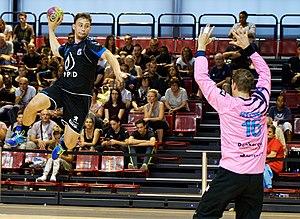
Rencontre du challenge Marrane 2016 entre l'US Dunkerque et les croates du RK Zagreb